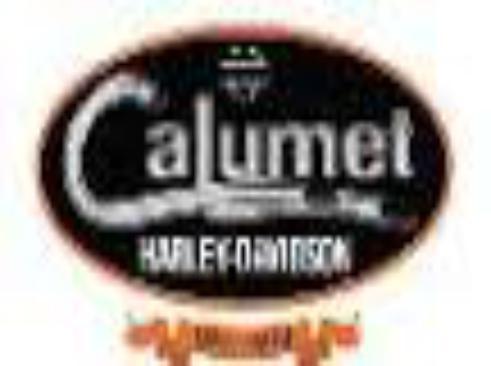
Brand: Calumet
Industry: Others